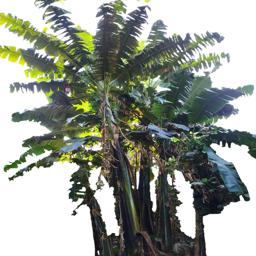
Label: BHIMKOL